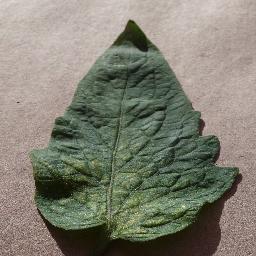
Label: Tomato___Spider_mites Two-spotted_spider_mite